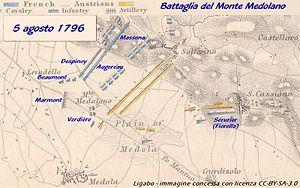
La bataille de Castiglione se déroule le 5 août 1796. Elle oppose les Français commandés par les généraux Bonaparte, Masséna et Augereau à trois armées autrichiennes commandées par les généraux Quasdanovich et Wurmser.
Pasquale Antonio, comte Fiorella, francisé en « Pascal Antoine Fiorella », né à Ajaccio, le 7 février 1752 et mort au même lieu le 3 mars 1818, est un militaire et homme politique d'origine corse des XVIIIᵉ et XIXᵉ siècles.